Keele University

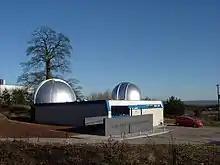

The campus occupies a rural setting close to the village of Keele, North Staffordshire with woodland, lakes, 19th-century architecture such as Keele Hall and red-brick buildings of the modern university. The estate was originally given by King Henry II of England to the Knights Templars in 1180. When the Templars were condemned and dissolved by the Council of Vienne in 1311, their possessions were annexed by the Knights Hospitallers until their dissolution by Henry VIII. The estate was purchased from the Crown by the Sneyd family and remained their property until acquisition by the Stoke-on-Trent Corporation in 1948.